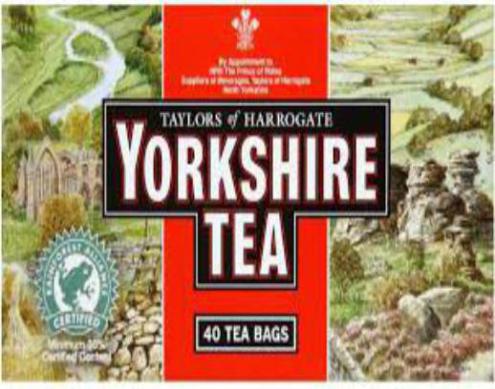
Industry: Food